Pembrokeshire

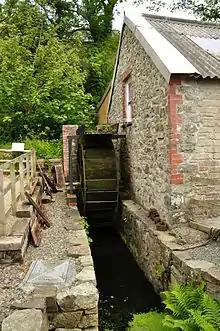
Solva Woollen Mill

Kelly's Directory of 1910 gave a snapshot of the agriculture of Pembrokeshire: were cropped (almost half under oats and a quarter barley), there were of grass and clover and of permanent pasture (of which a third was for hay). There were of mountain or heathland used for grazing, with of managed or unmanaged woodland. Estimates of livestock included 17,810 horses, 92,386 cattle, 157,973 sheep and 31,673 pigs. Of 5,981 agricultural holdings, more than half were between 5 and 50 acres.